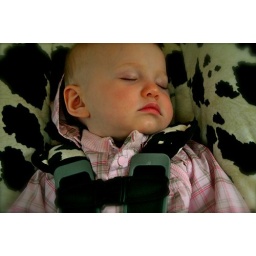
Zo sleeping in car seat - April 10